1906 Toronto municipal election

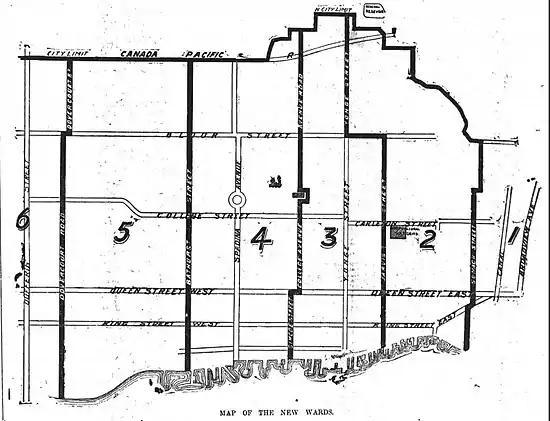
Map of Toronto's six wards (1892-1909), published in "The Globe", 1 January 1892.

Three aldermen were elected to Toronto City Council per ward. In the Second Ward, Joseph Oliver filled the vacancy left by Ald. Emerson Coatsworth mayoral candidacy. In the Fourth Ward, George McMurrich filled the vacancy left by Alderman Jones, who ran for Board of Control. In Sixth Ward, John Henry Adams replaced Alderman Lynd, who retired.